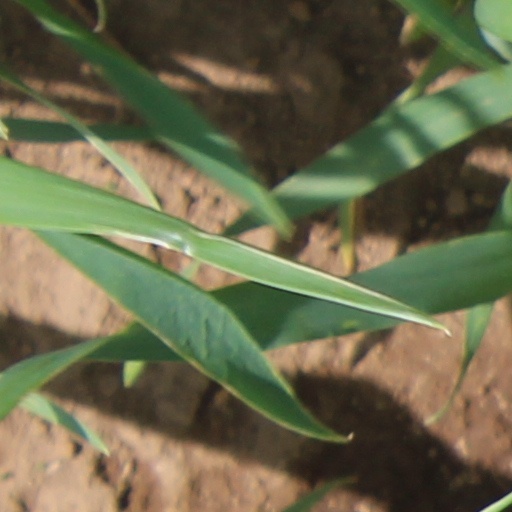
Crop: wheat